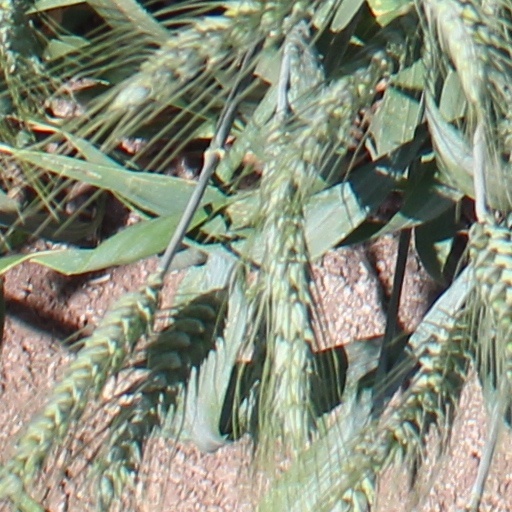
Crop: wheat